Mali War

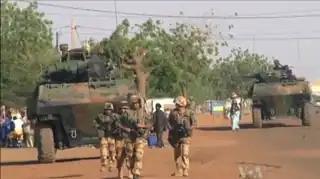
French soldiers in Gao, March or April 2013

Despite internal acknowledgment by jihadist leaders that they were too weak to expand, on 10 January 2013, emirate forces captured the strategic town of Konna, 600 km from the capital, from the Malian army. Later, an estimated 1,200 Islamist fighters advanced to within 20 kilometers of Mopti, a nearby Mali military garrison town. Abd al-Aziz Habib, one of the jihadist leaders in the Emirate, later explained in an interview that the offensive had two motives: as a response against repeated abuses of the Muslims, specifically the massacre of a group of Tablighi preachers by government forces in Diabaly in September 2012; and, more plausibly, as a preemptive strike against a Malian military buildup near Azawad's borders and the looming UN intervention.